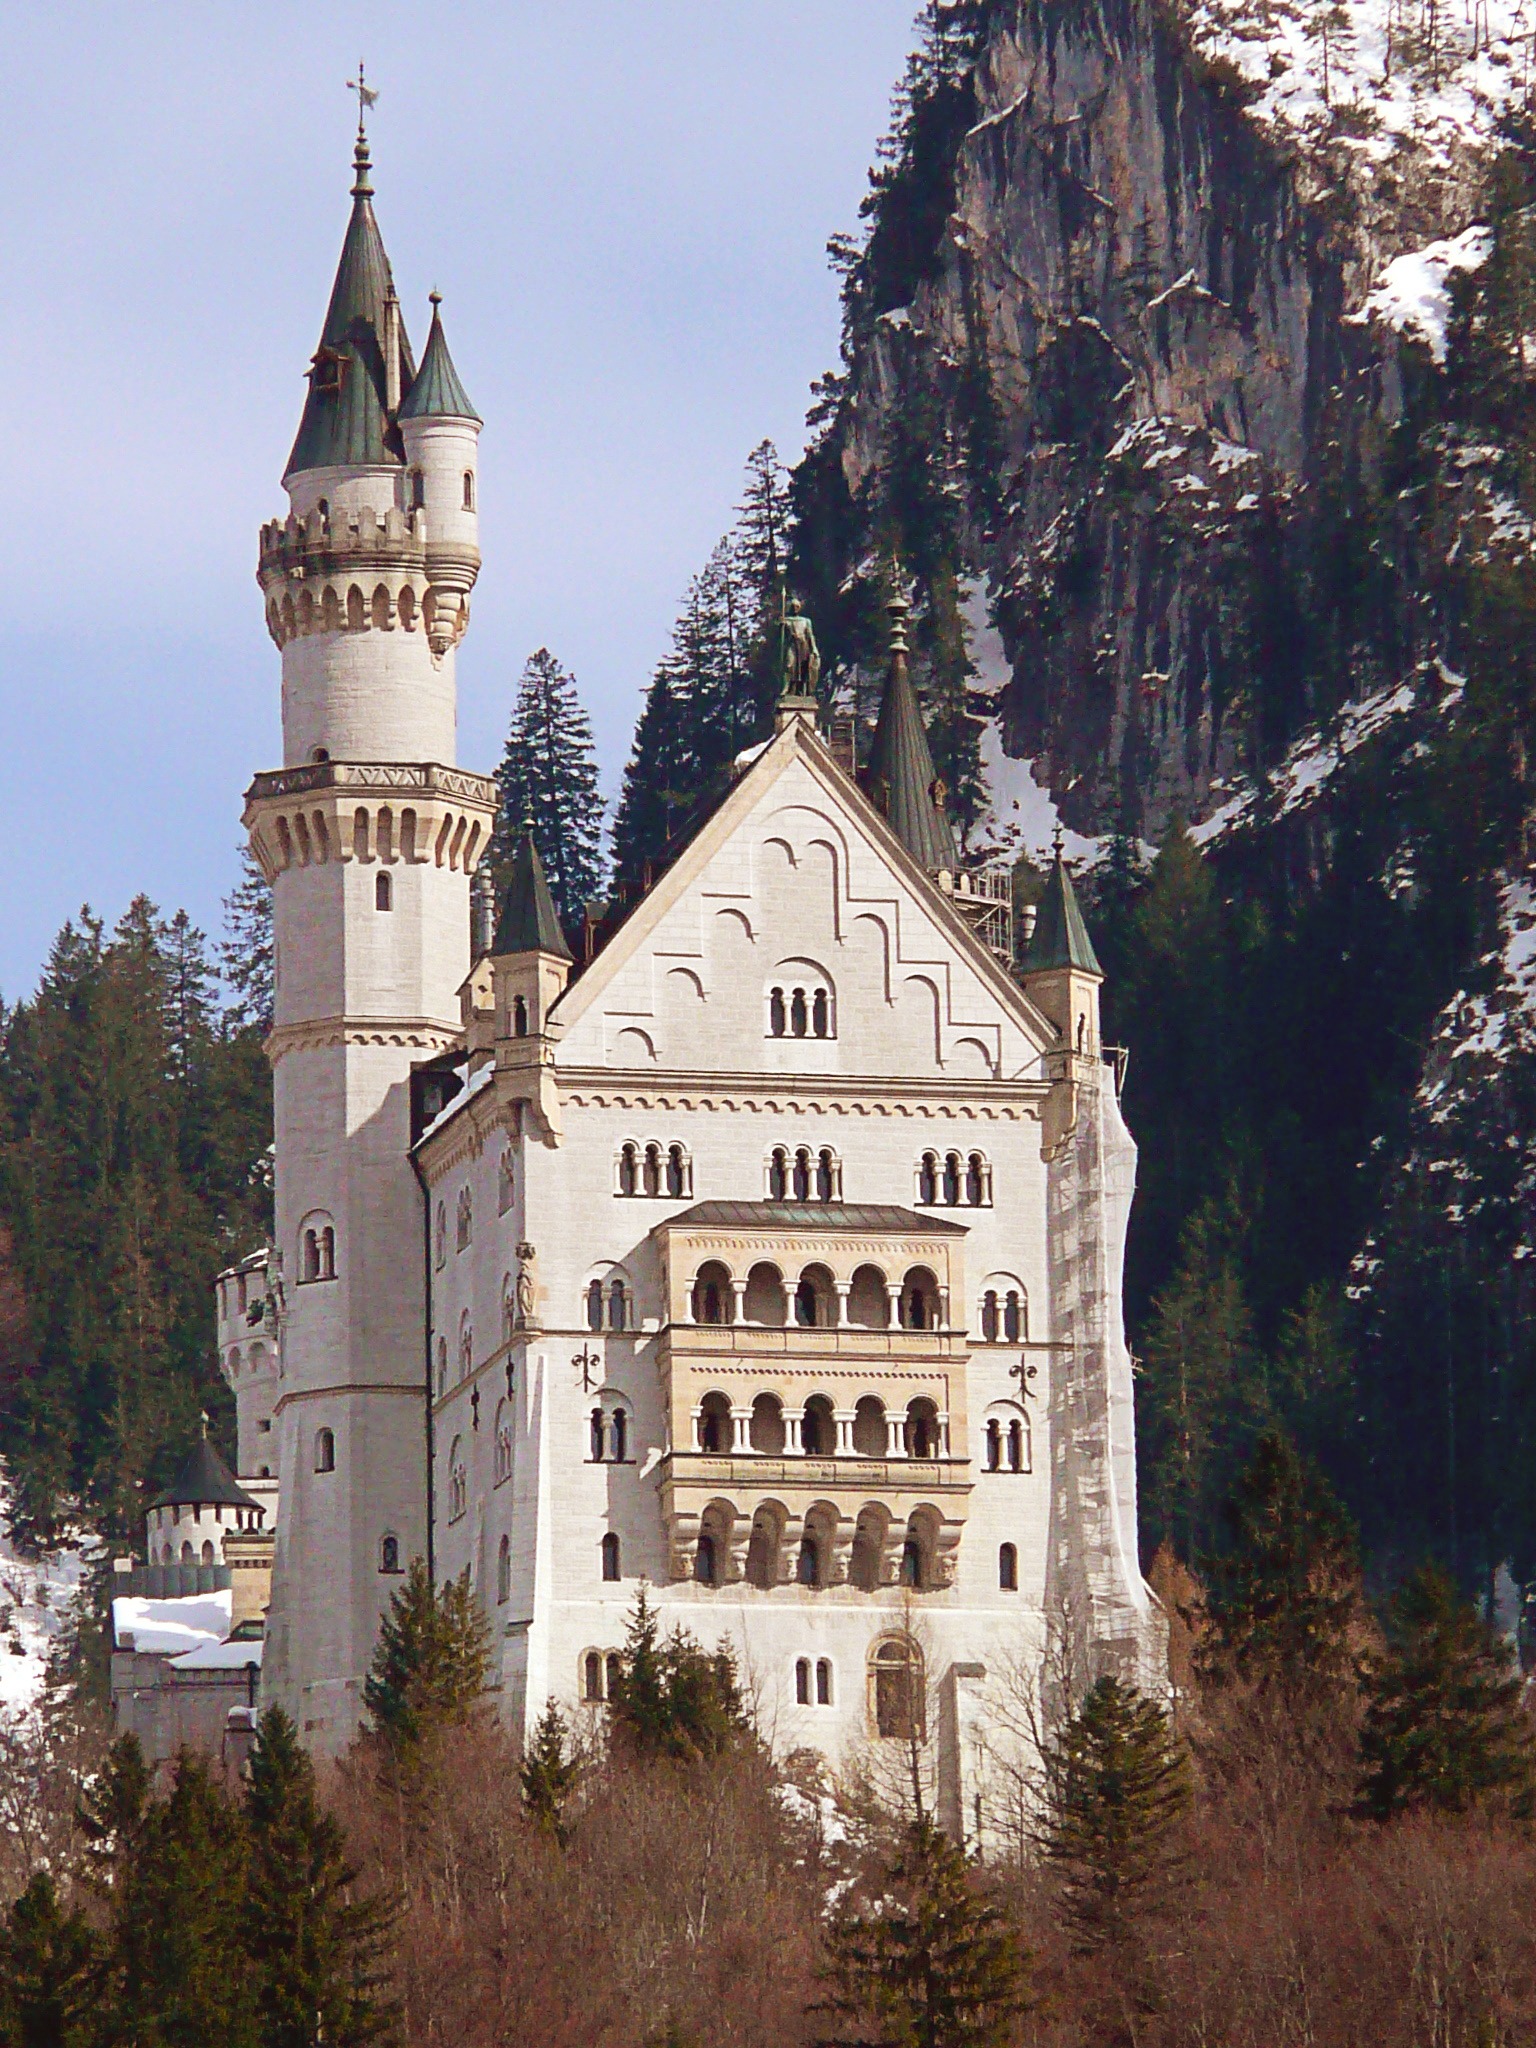
building, chateau, tower, castle, ancient, landmark, church, place of worship, luxury, monastery, germany, bavaria, neuschwanstein, heritage, historical, estate, building architecture, king ludwig the second, historic site, allgau, romanesque revival style, fantastically